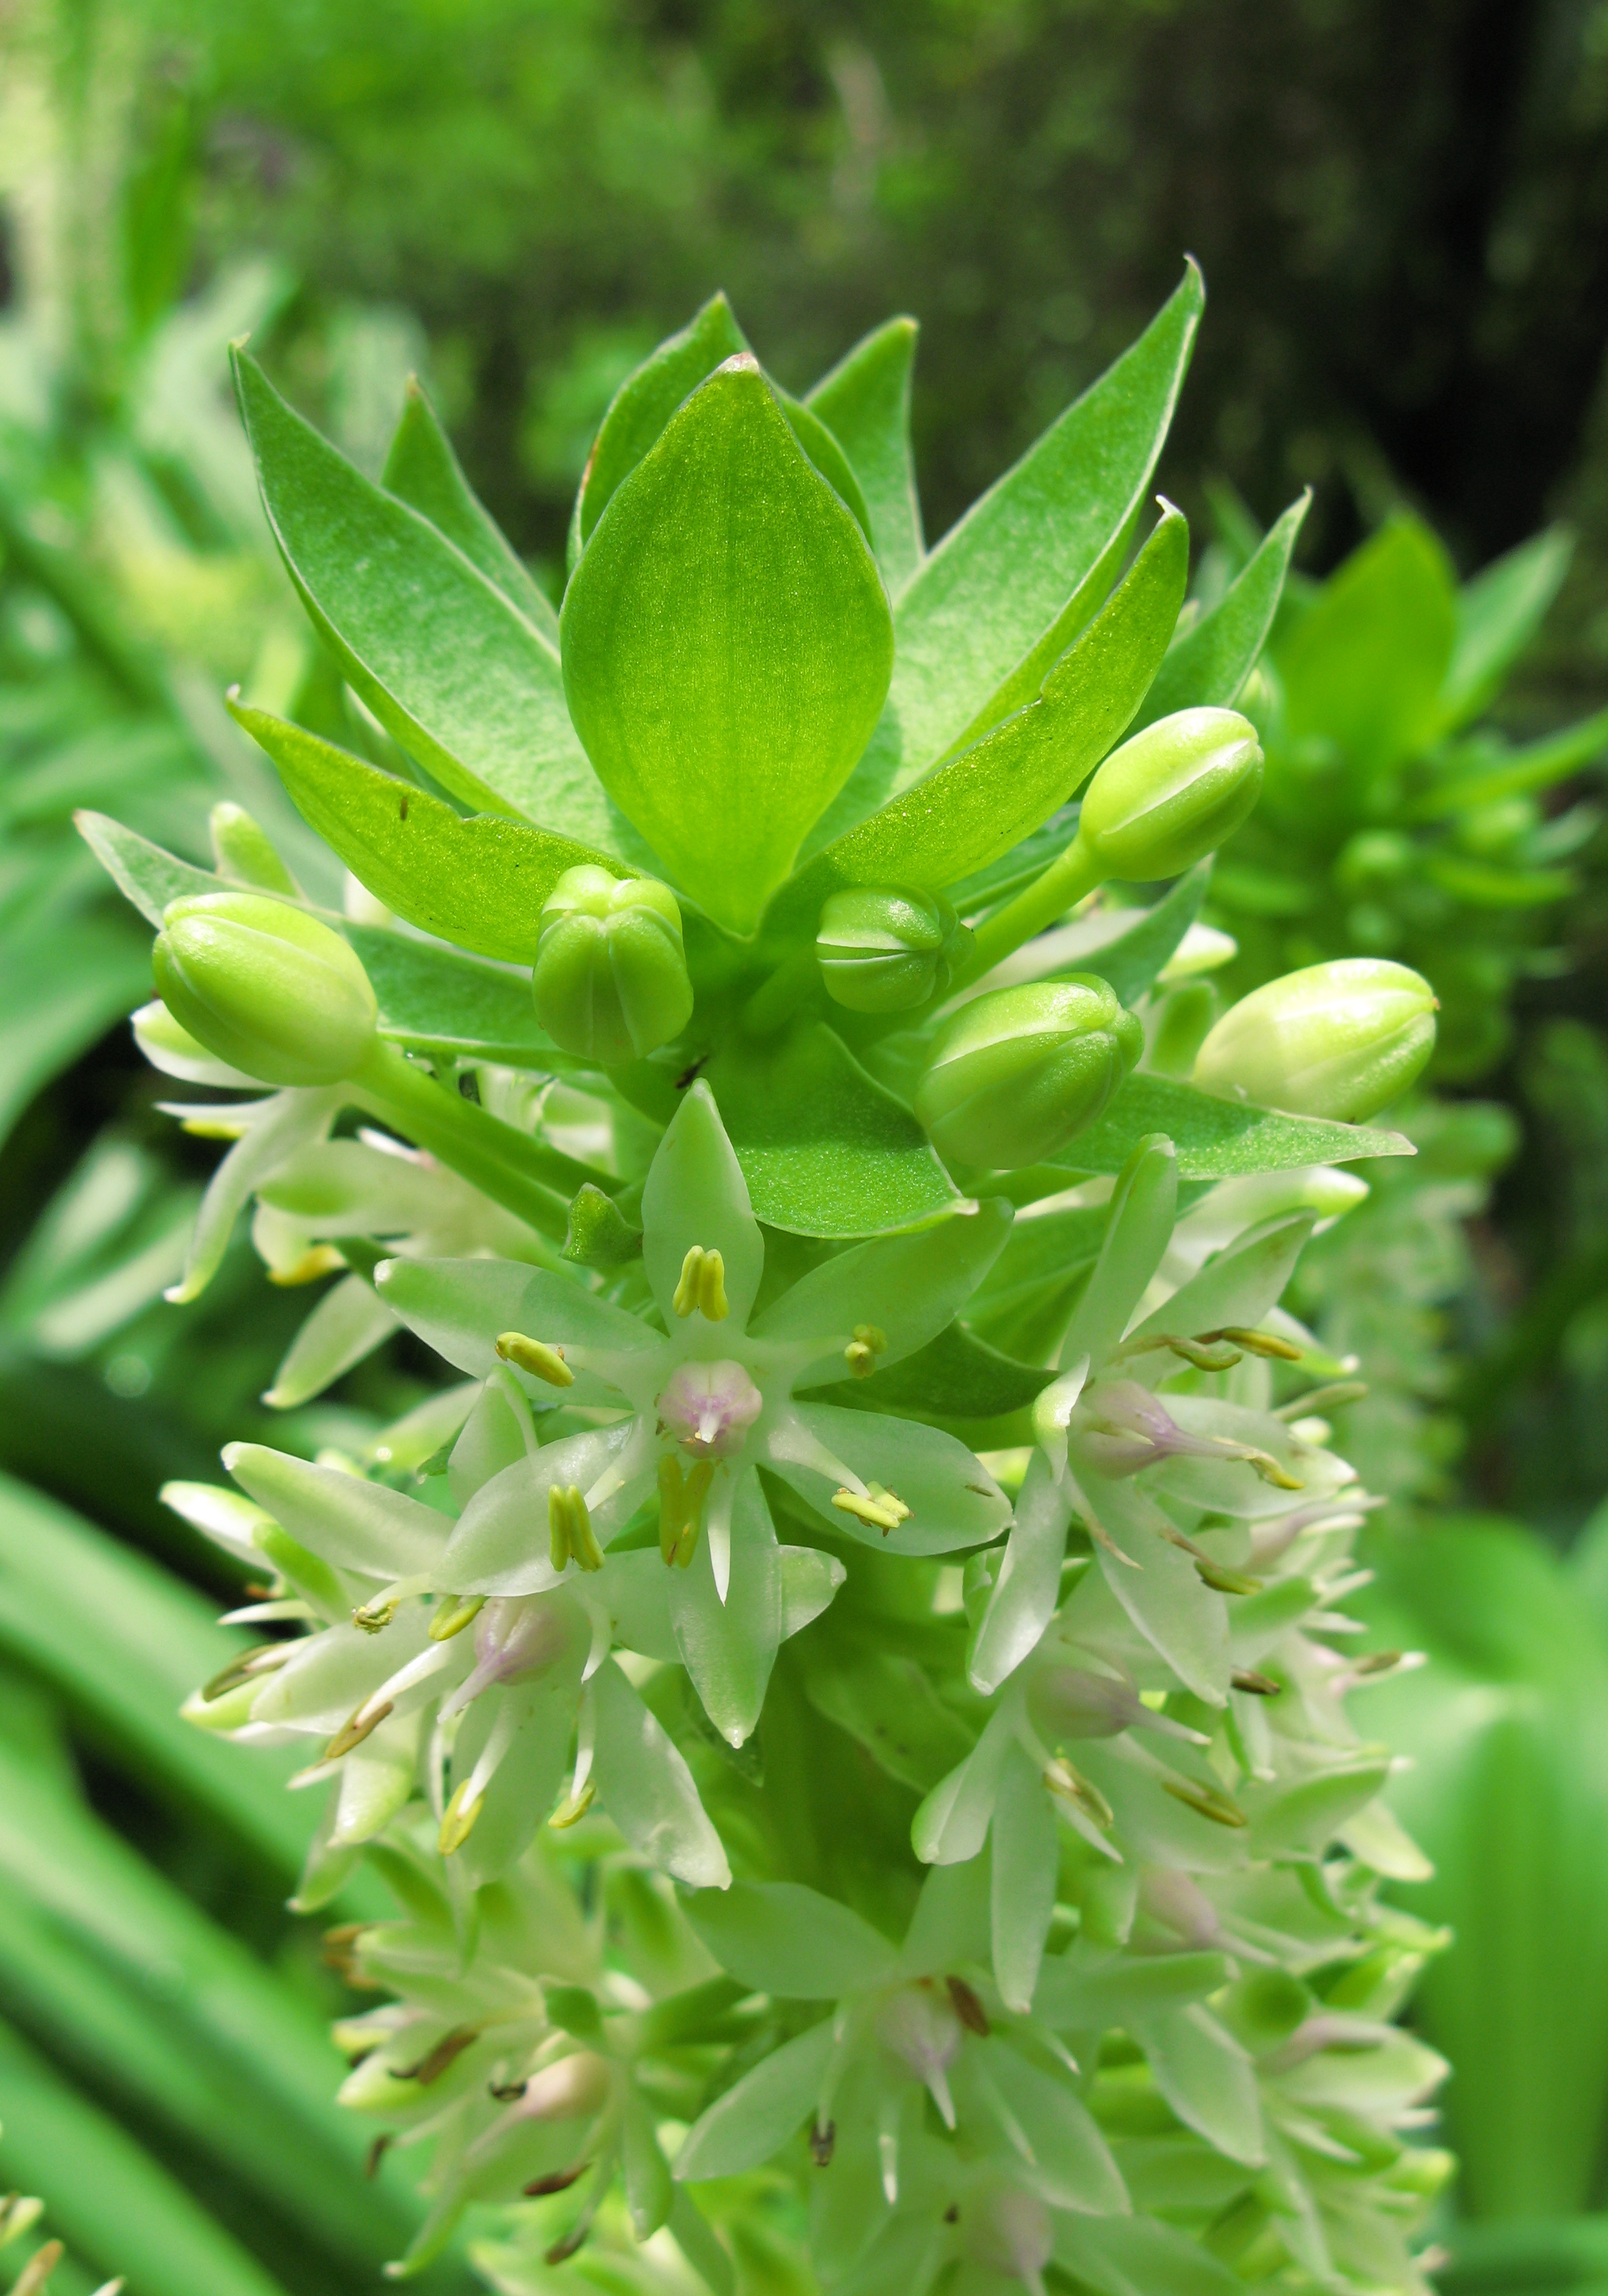
plant, white, flower, high, herb, produce, botany, flora, pineapple, wildflower, shrub, hires, lily, hi, res, g7, themacrogroup, flowering plant, eucomis, autumnalis, chitt, land plant